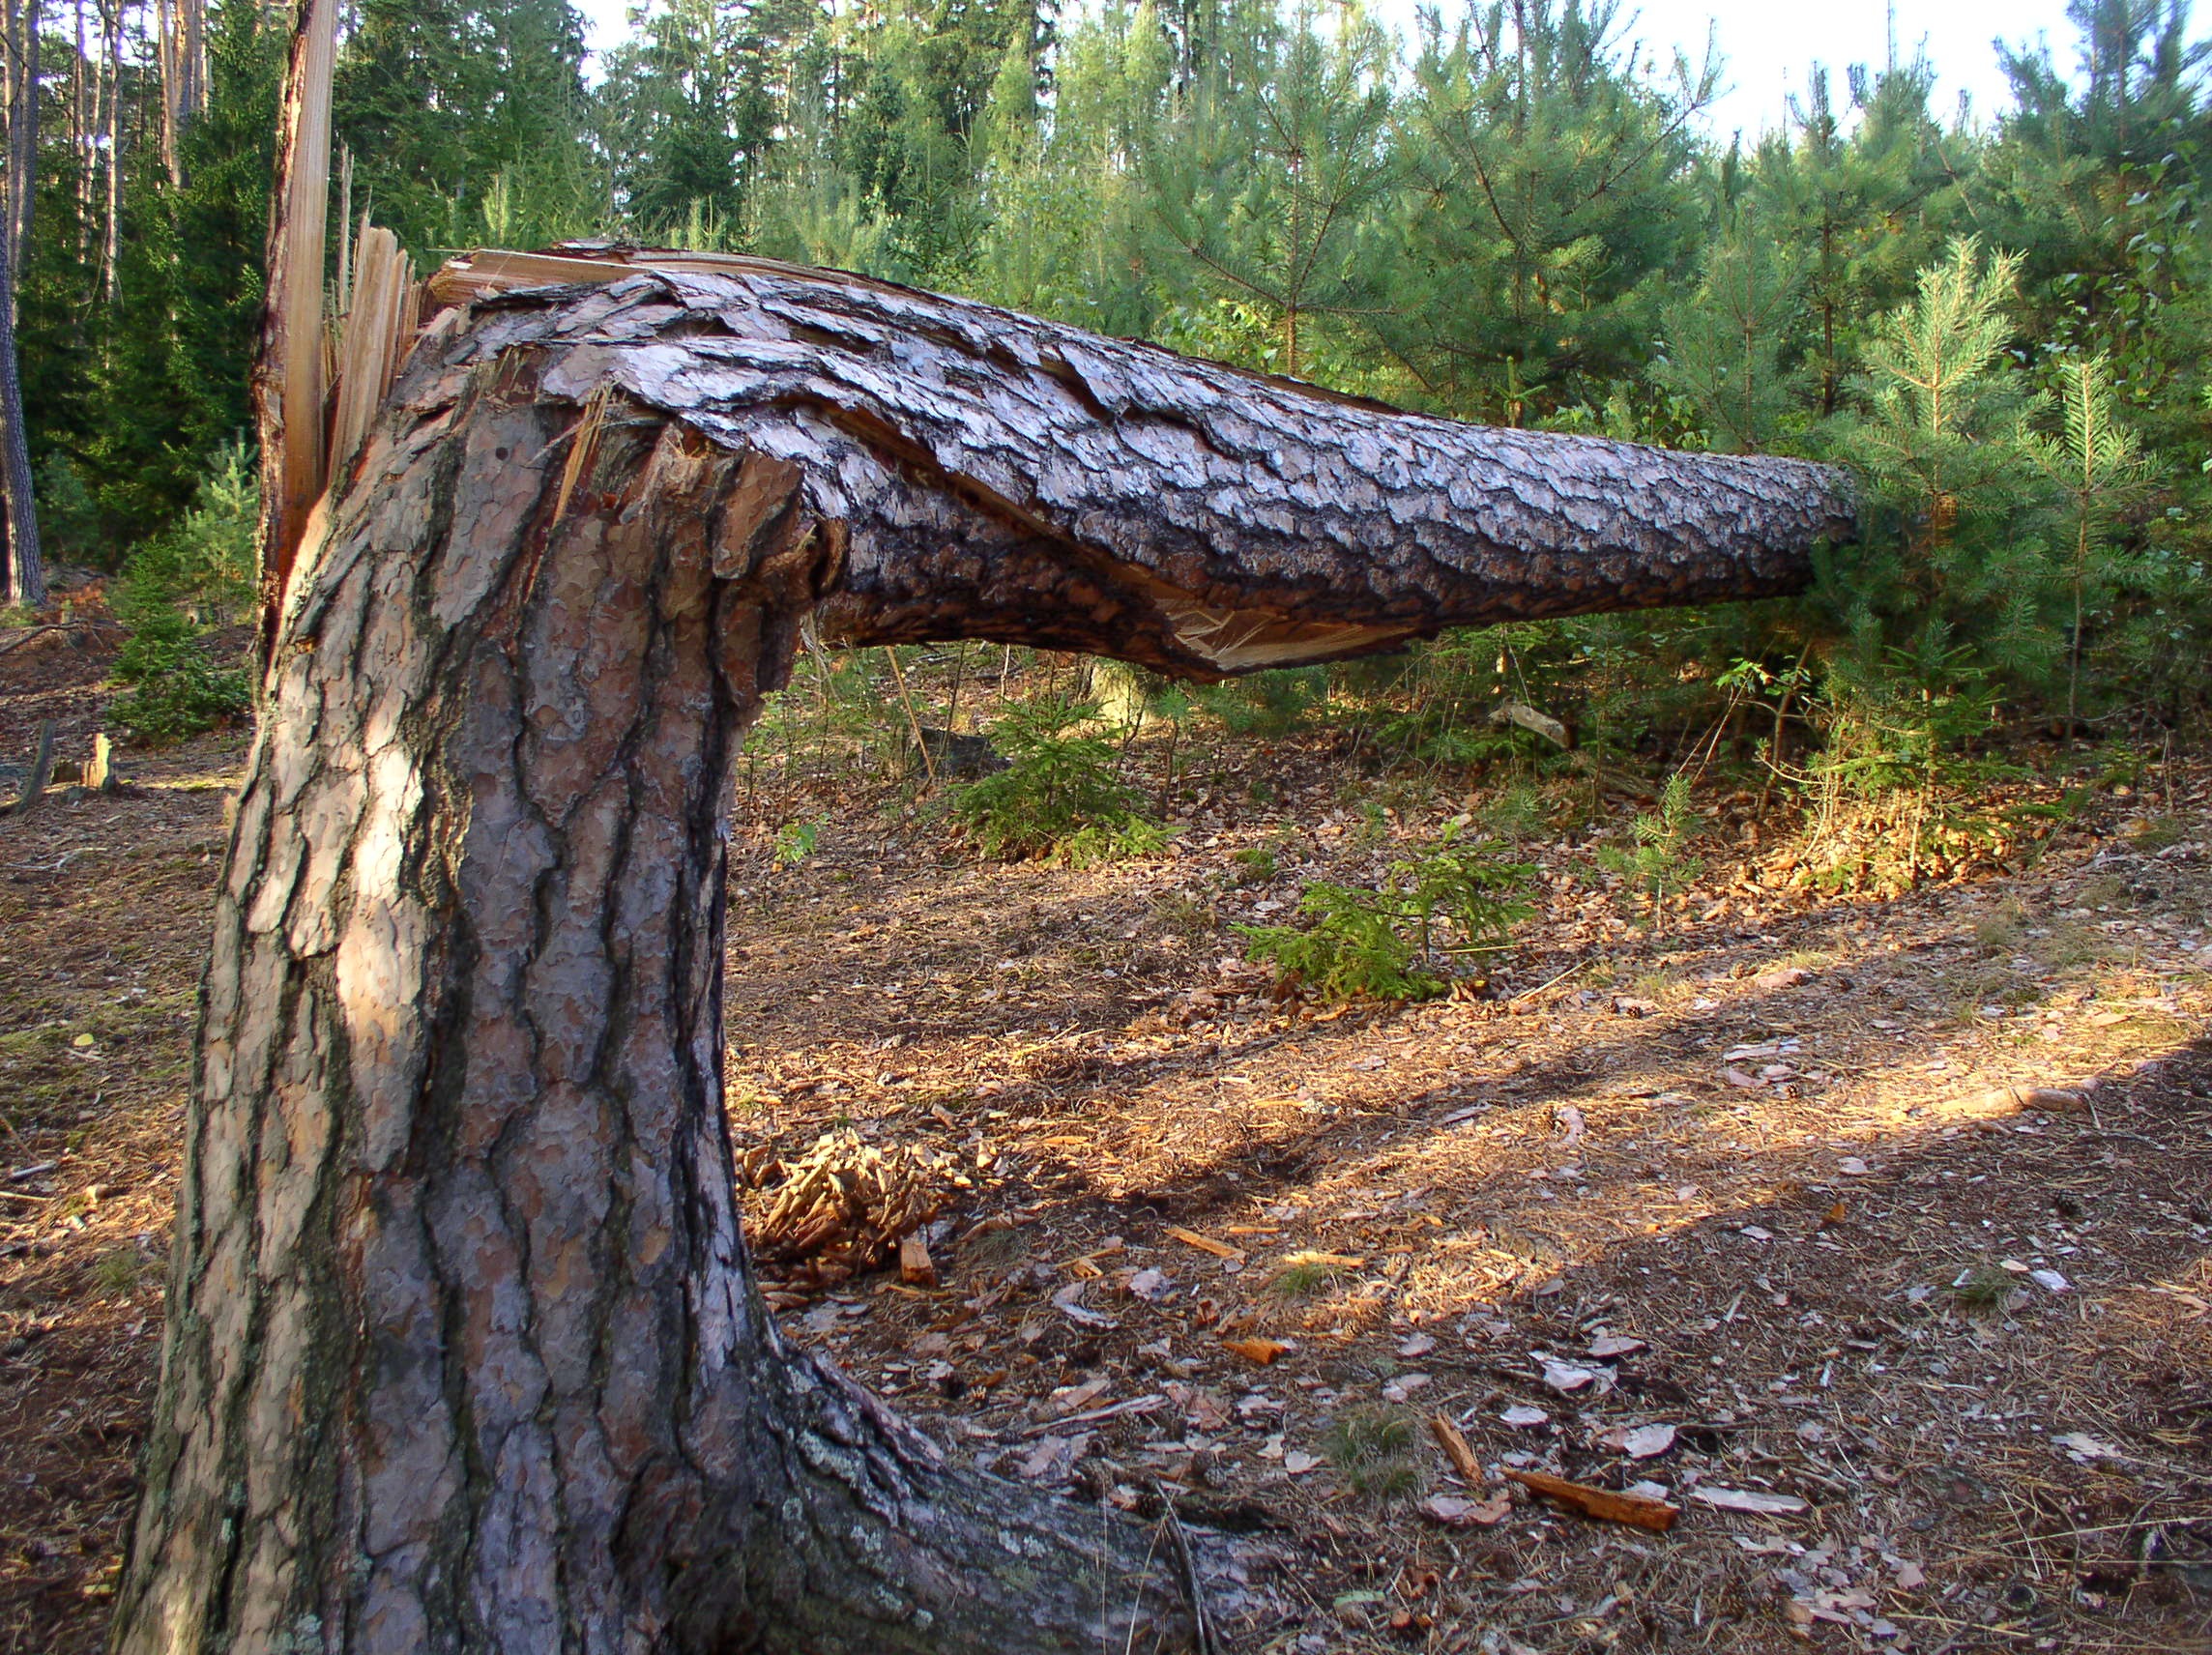
tree, nature, forest, wilderness, branch, plant, wood, sunset, trail, trunk, summer, bark, trees, break, large, woodland, tree stump, woody plant